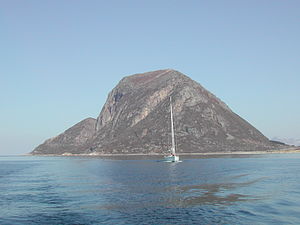
Støttfjorden
En sejlbåd på vej sydover i  Støttfjorden. I baggrunfen halvøen Kunna.
En sejlbåd på vej sydover i Støttfjorden. I baggrunfen halvøen Kunna.
Støttfjorden, eller Støttafjorden, er en fjord eller et farvand i Meløy kommune i Nordland fylke i Norge. Fjorden ligger på sydøst- og østsiden af øgruppen Støtt eller Støttvær og går 8,5 kilometer mod nordøst til bebyggelsen Kunna på fastlandet. Fjorden har indløb mellem Helløya i nord og Storøya i Gåsvær i syd. Øen Innerstøtt udgør store dele af vestsiden af fjorden. Der ligger også bygden Støtt som har færgeforbindelse til Ørnes på fastlandet.